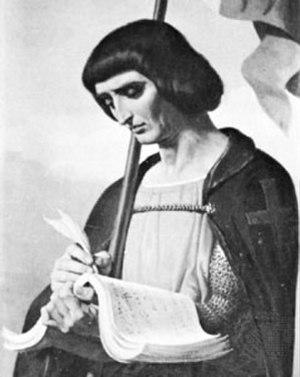
Cette page dresse une liste de personnalités nées au cours de l'année 1224 :
Gilles le Brun de Trazegnies, conseiller et connétable du roi Louis IX vers 1250. Il participe à la septième croisade.